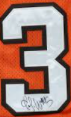
Number: 3